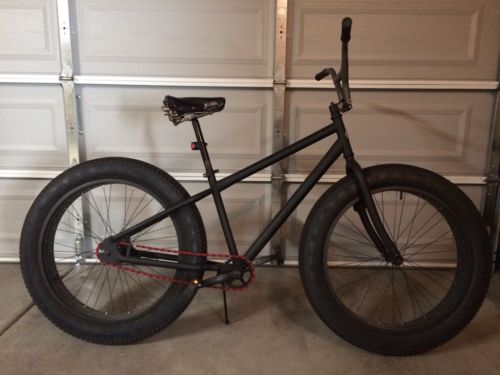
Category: bicycle